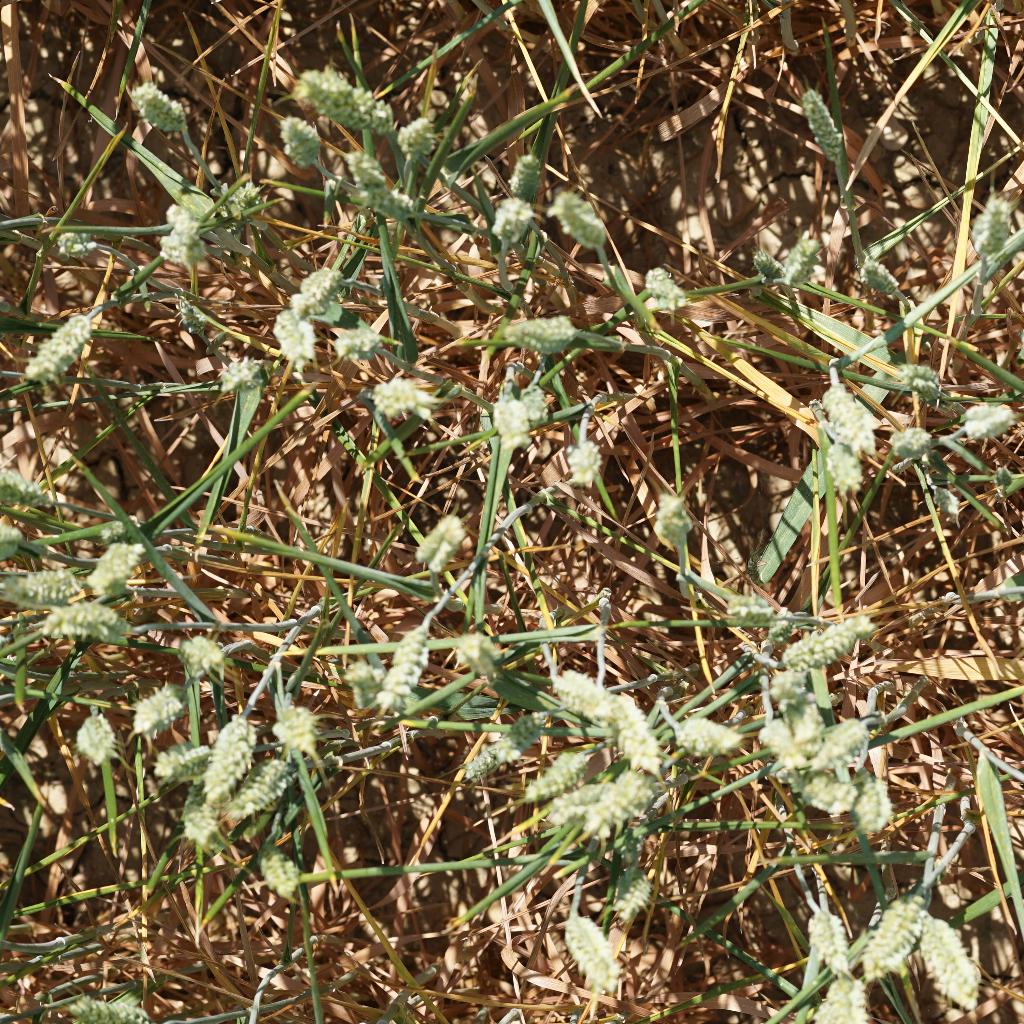
Country: France
Location: Gréoux
Wheat development stage: Filling